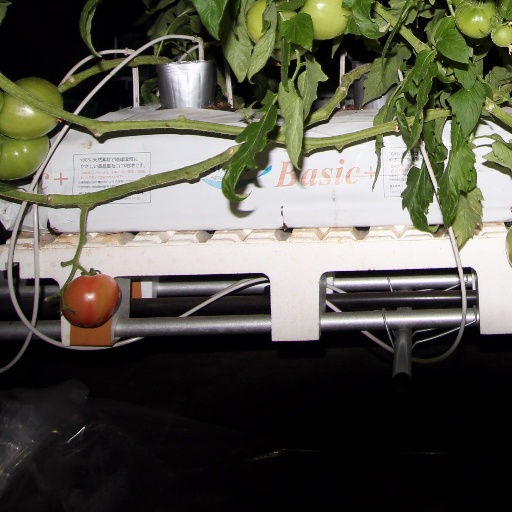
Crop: tomato